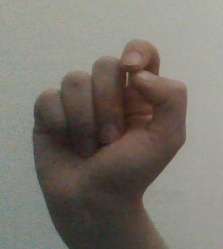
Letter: fa